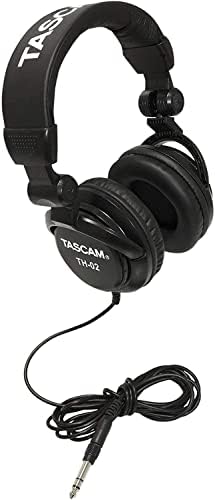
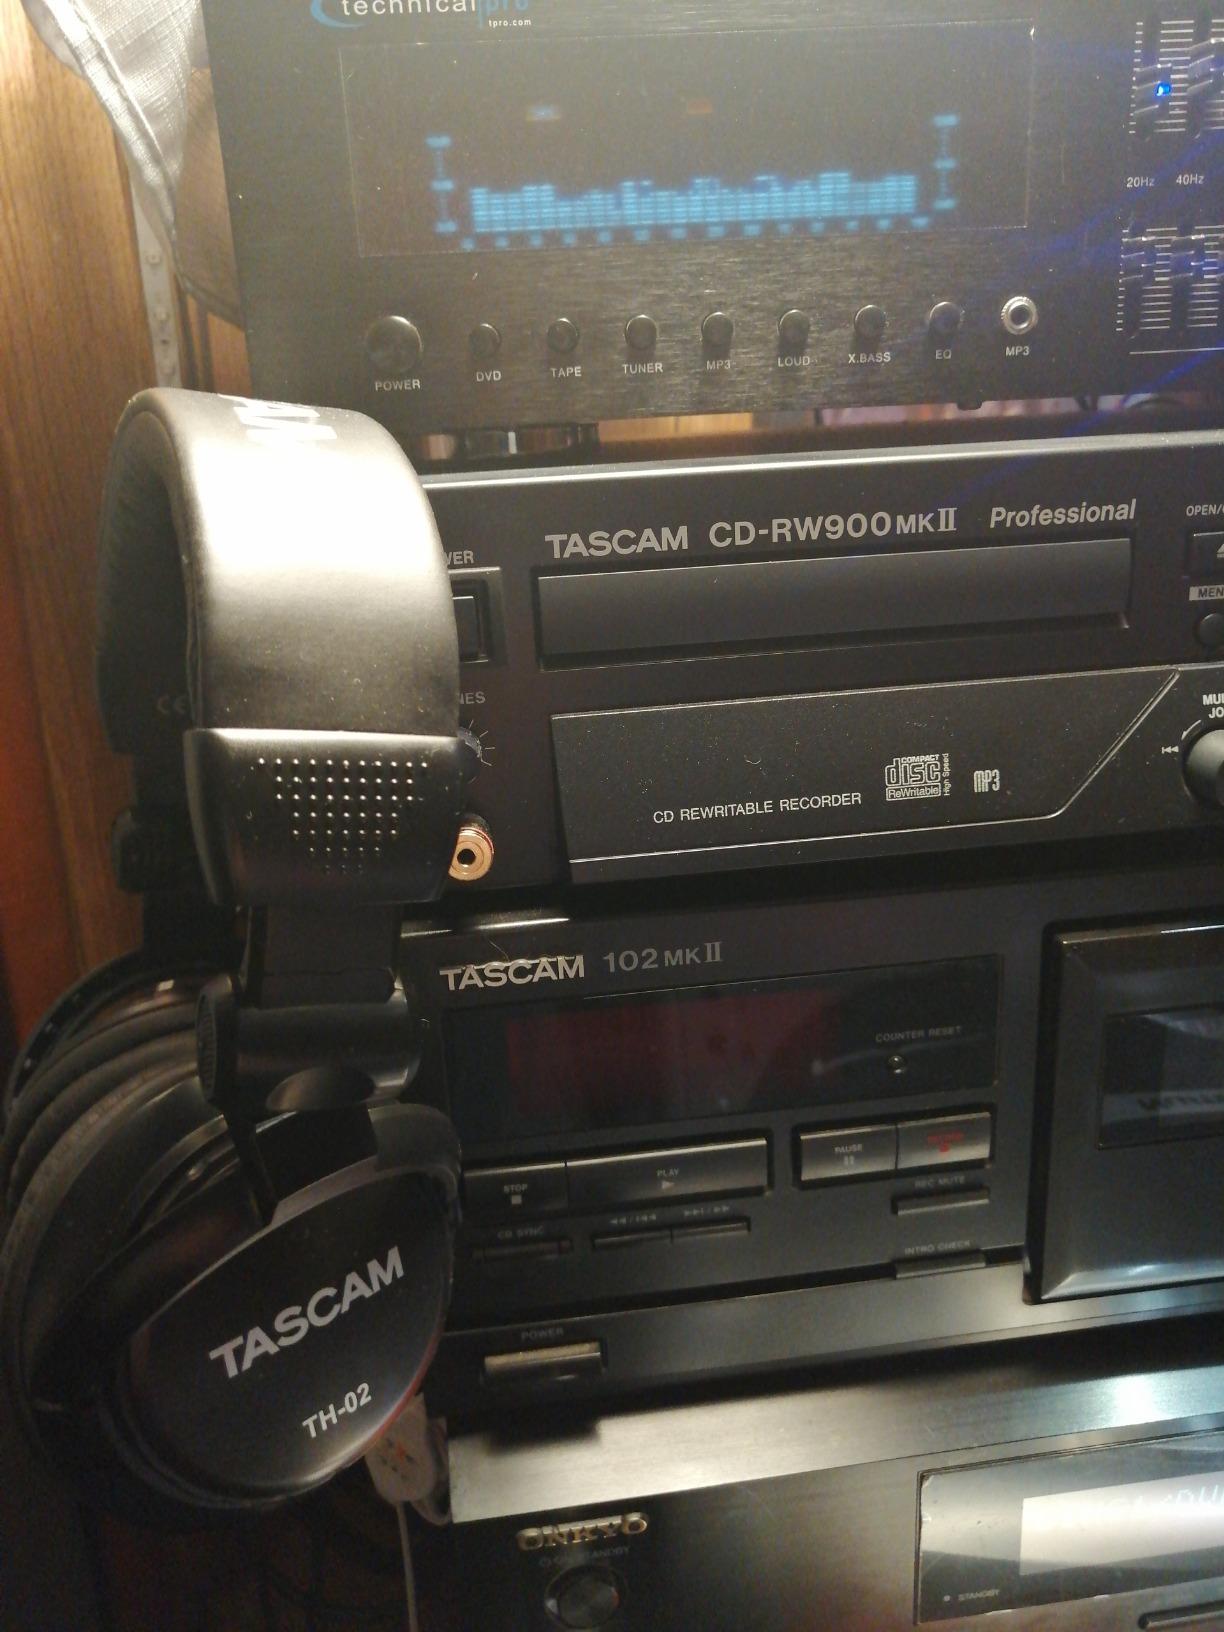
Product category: headphones
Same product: yes